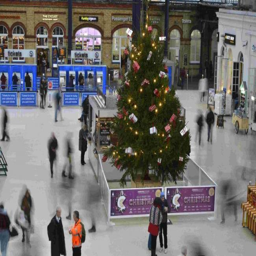
the christmas tree was lit up yesterday morning